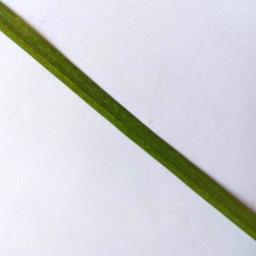
Label: Rice___Healthy